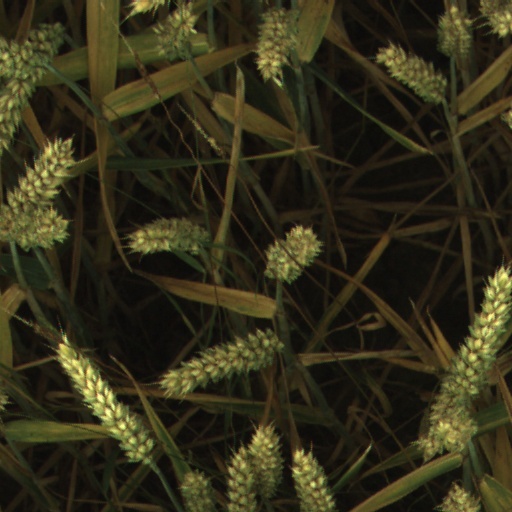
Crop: wheat